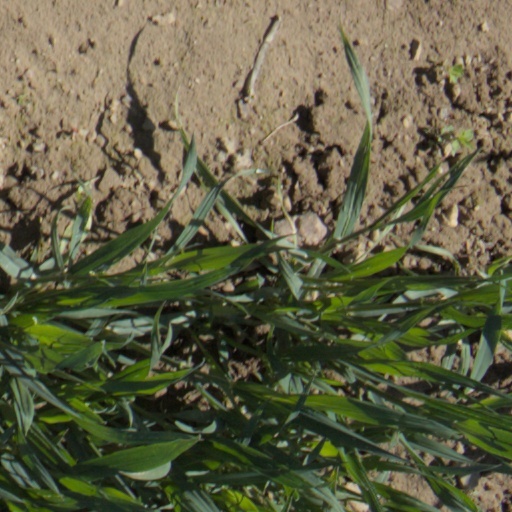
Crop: wheat